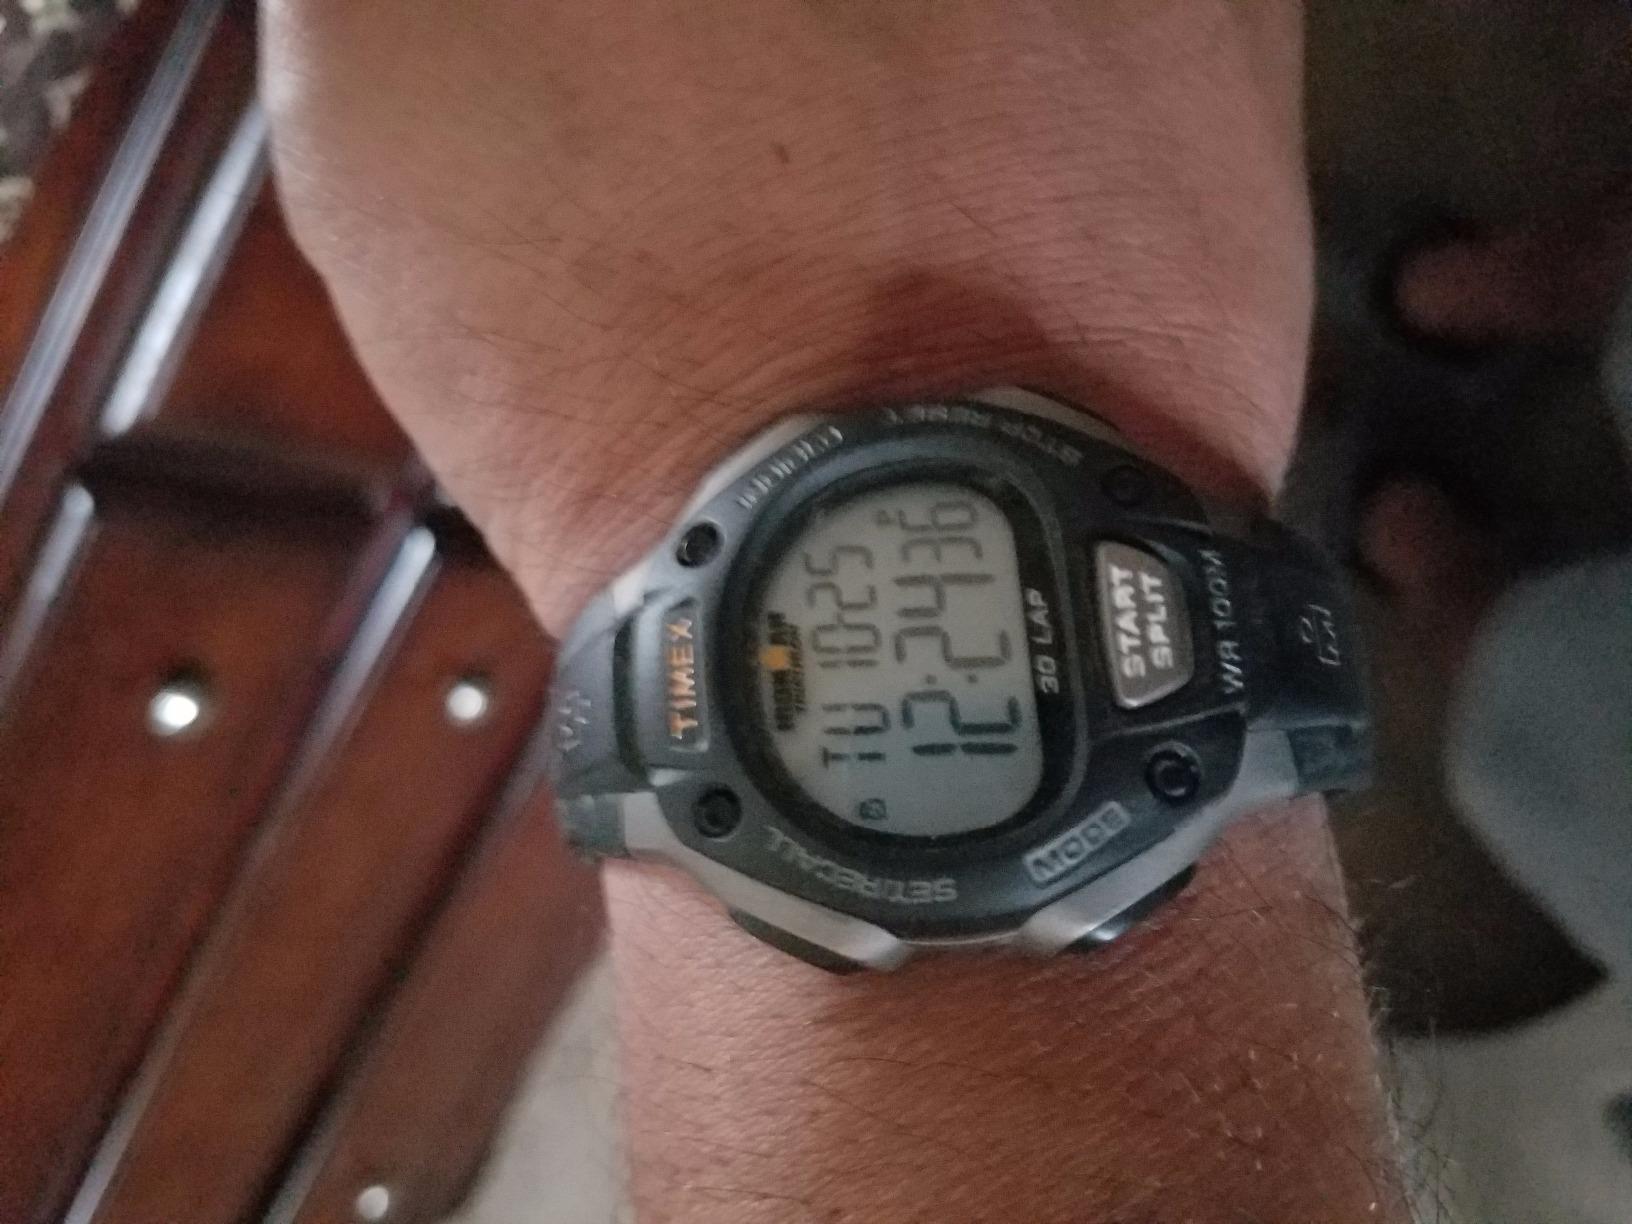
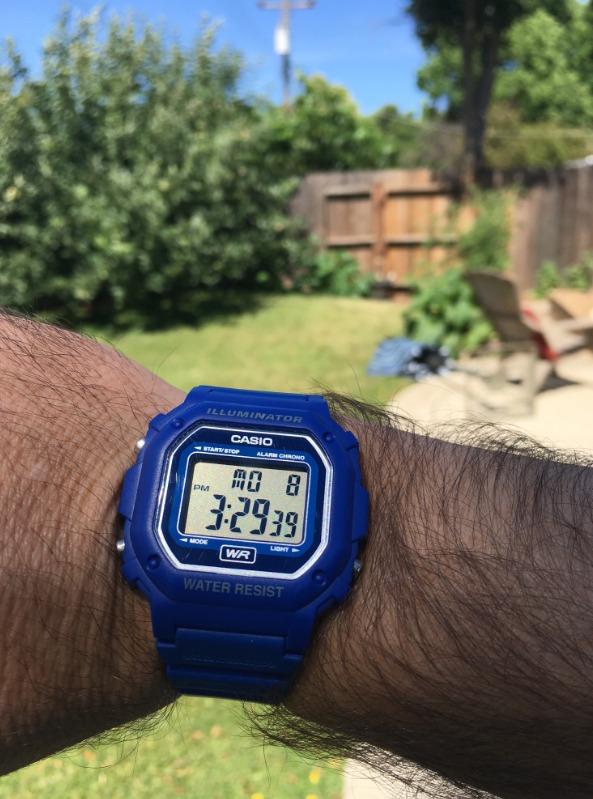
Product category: accessories_watch
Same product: no